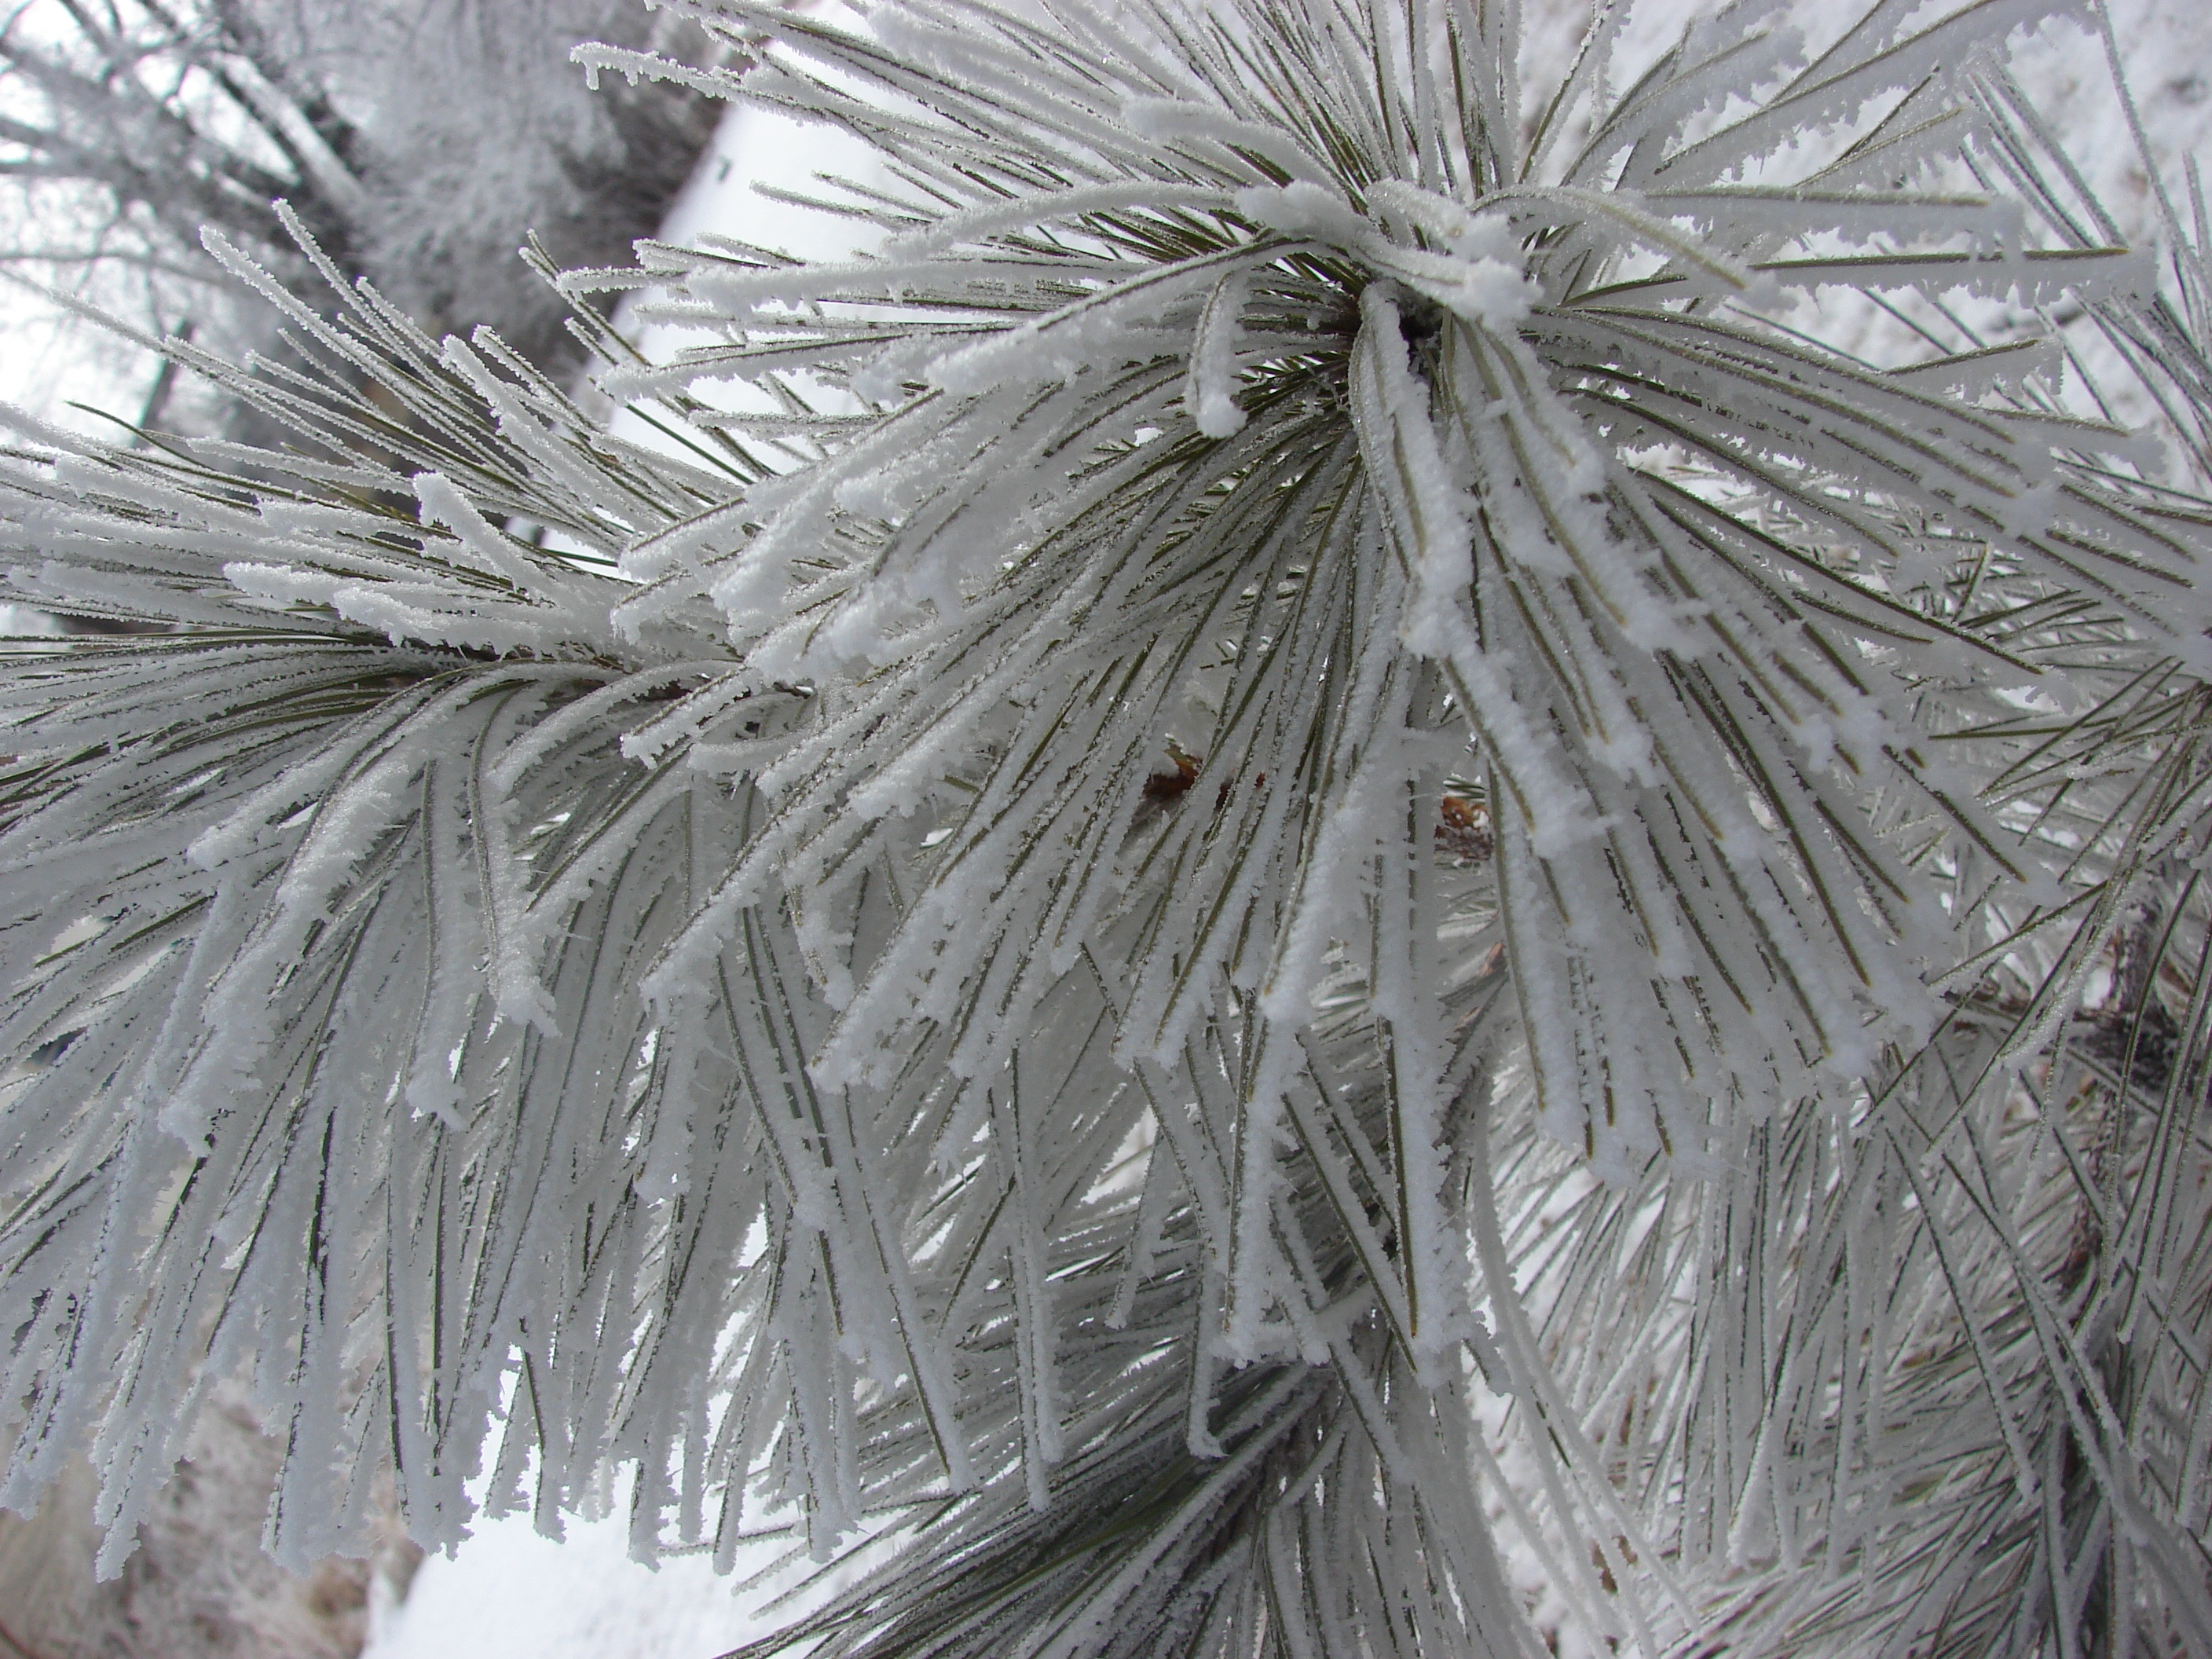
tree, branch, snow, cold, winter, plant, white, frost, pine, ice, season, twig, outdoors, seasonal, freezing, grass family, woody plant, land plant